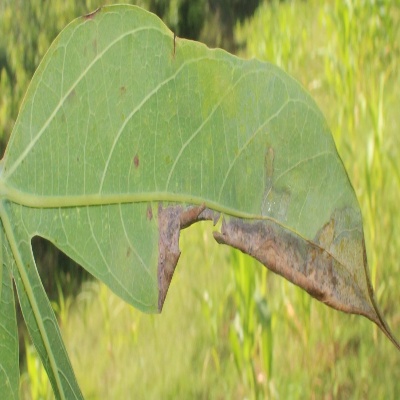
Crop: Cassava
Condition: bacterial blight